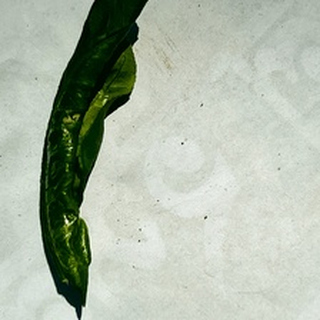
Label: lemon_curl_virus